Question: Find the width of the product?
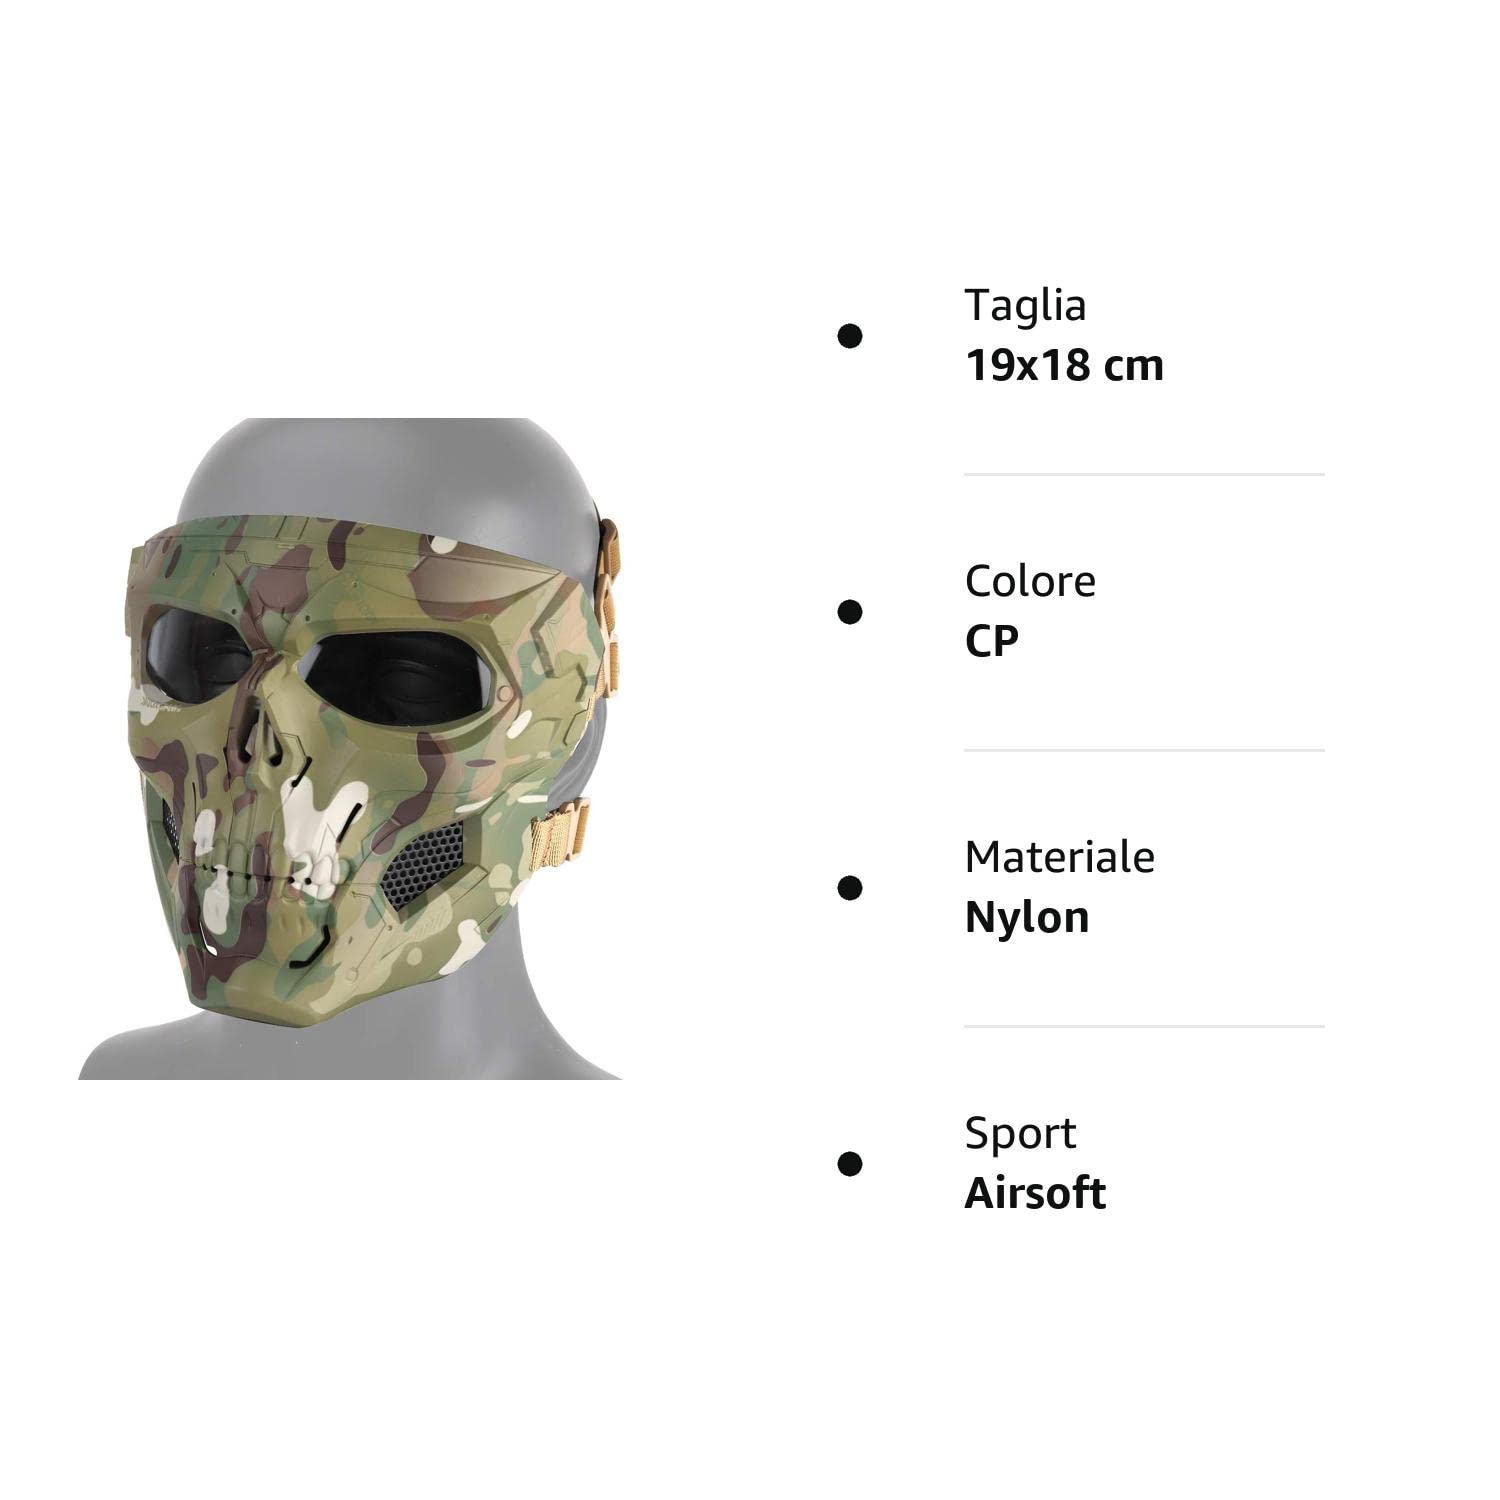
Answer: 18.0 centimetre